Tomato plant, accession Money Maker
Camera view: horizontal (90 deg, fisheye); turntable rotation: 60 degrees
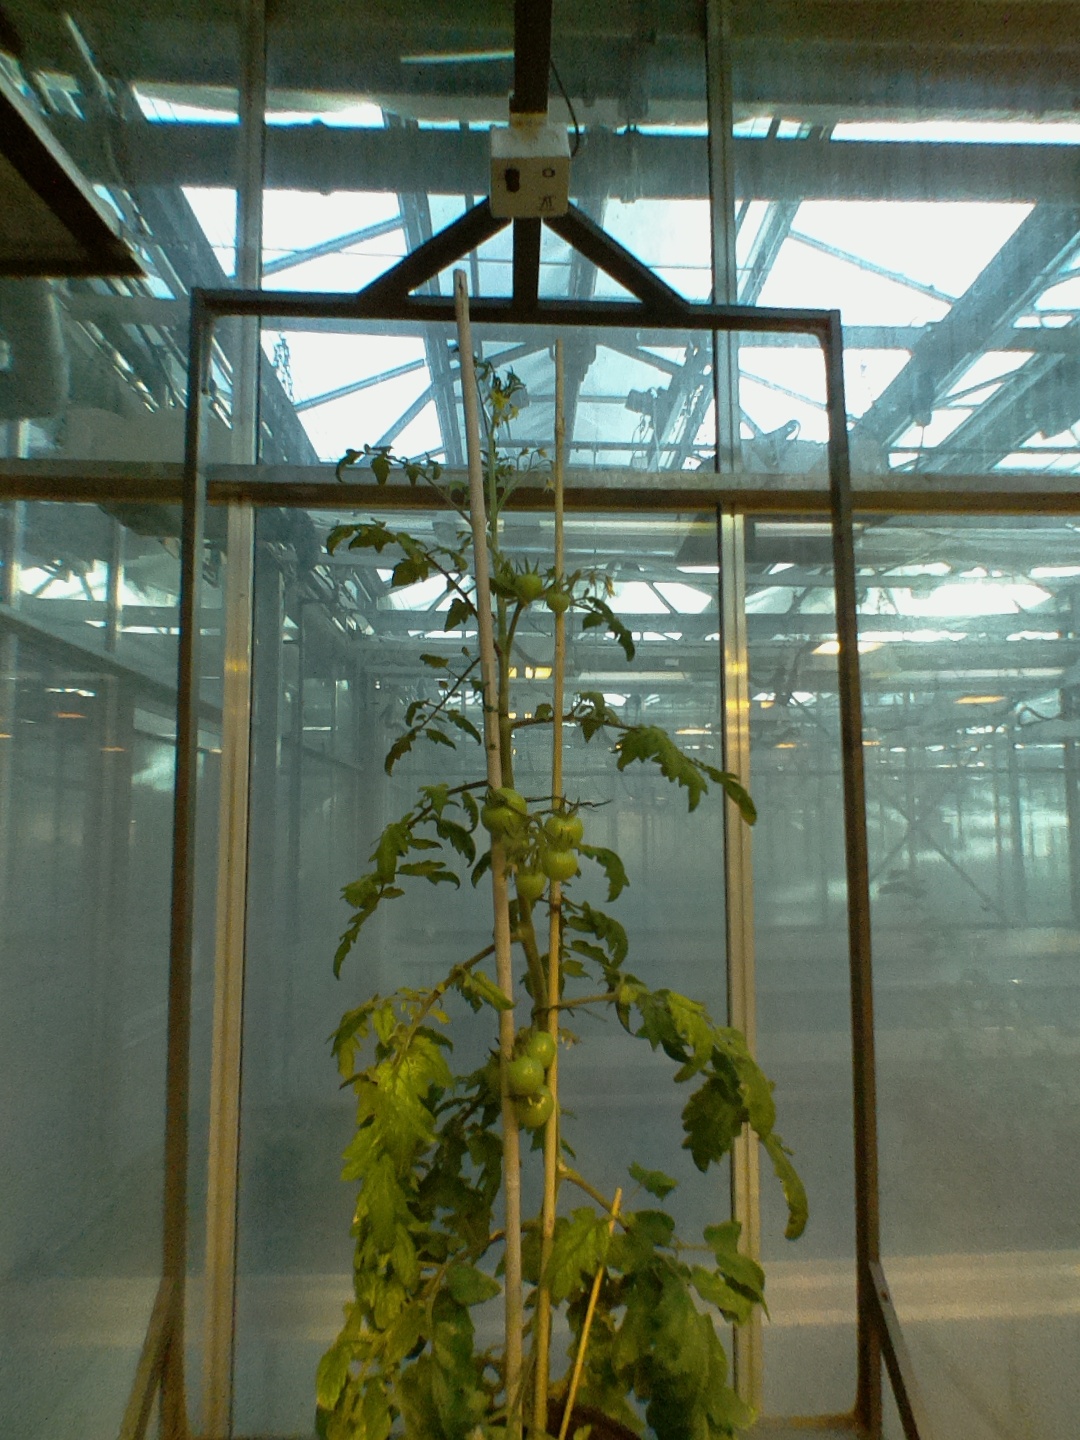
BBCH growth stage 75: 50%-60% of final fruit size